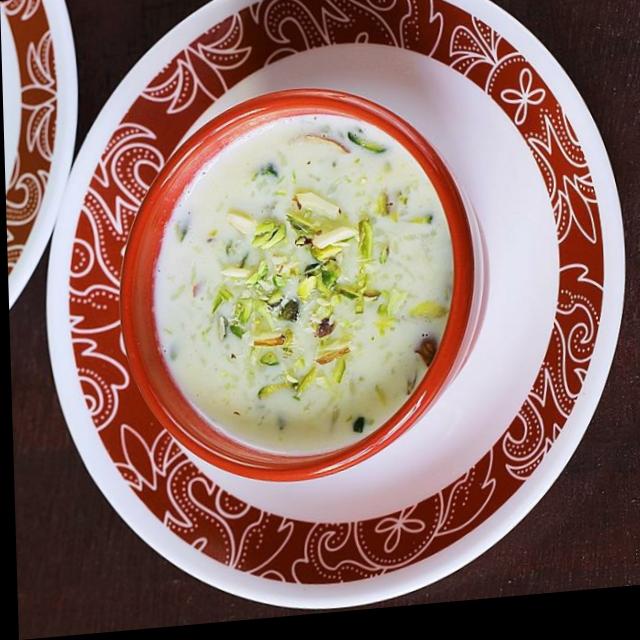
Dish: kheer